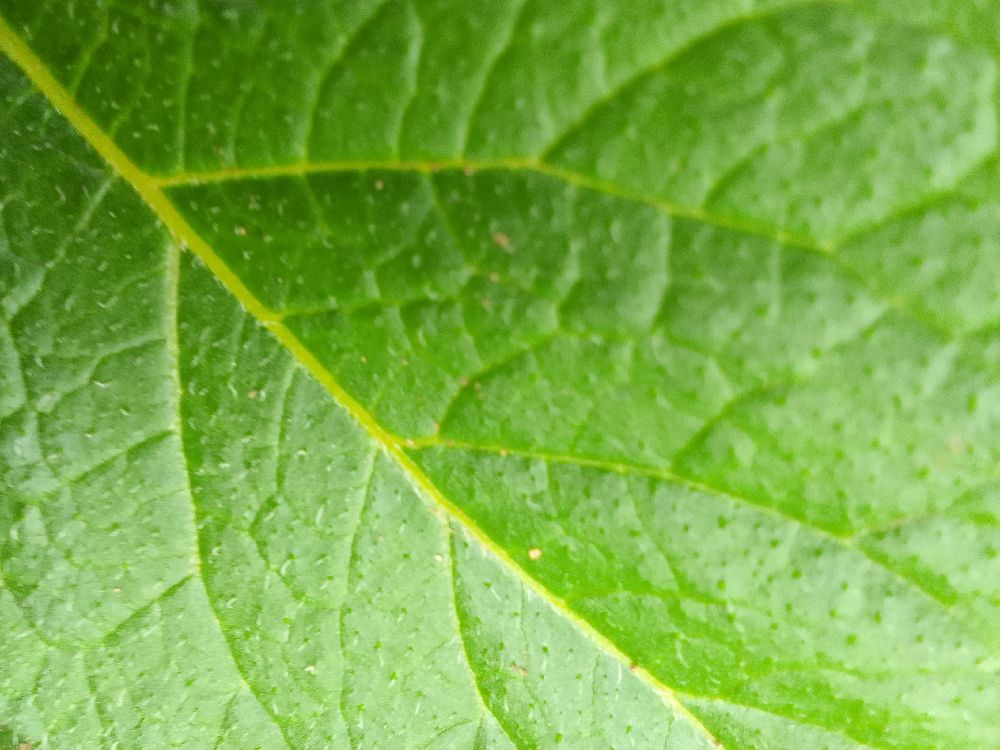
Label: Healthy